Chamorro people

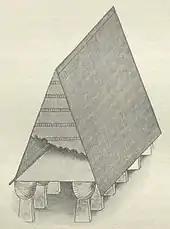
Reconstruction of how latte stone structures may have appeared

The Chamorro language is included in the Malayo-Polynesian subgroup of the Austronesian family. Because Guam was colonized by Spain for over 300 years, Chamorro has acquired many loanwords from Spanish. An example is how the traditional Chamorro number system was replaced by Spanish numbers.